Independence Monument (Ukraine)

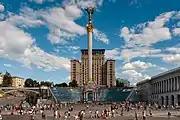
Independence Monument in Maidan Nezalezhnosti

The Independence Monument is a victory column located on Maidan Nezalezhnosti (Independence Square) in Kyiv, commemorating the independence of Ukraine in 1991.